Field hockey at the Summer Olympics

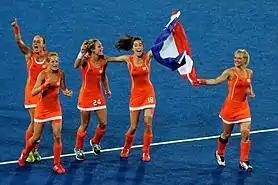
Netherlands women's team after winning gold at the 2012 Olympics

Until the 1988 Olympics, the tournament was invitational but FIH introduced a qualification system starting from the 1992 Barcelona Olympics. Since the 1990s, European countries have been dominant in the men's sport with the only exceptions being the wins by Australia in 2004 and Argentina in 2016. Both Germany and Netherlands have won three gold medals each, with the only other European winner being Belgium in 2020. In the women's events, Netherlands and Australia have been dominant, having won five and three gold medals respectively since its introduction to the Olympic programme in 1980. The only other winners of the women's event were Spain in 1992, Germany in 2004, and Great Britain in 2016.